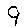
Label: 9